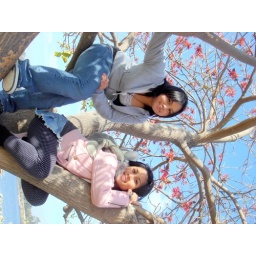
this tree blossoms only in the spring, it was taken at lake murray.